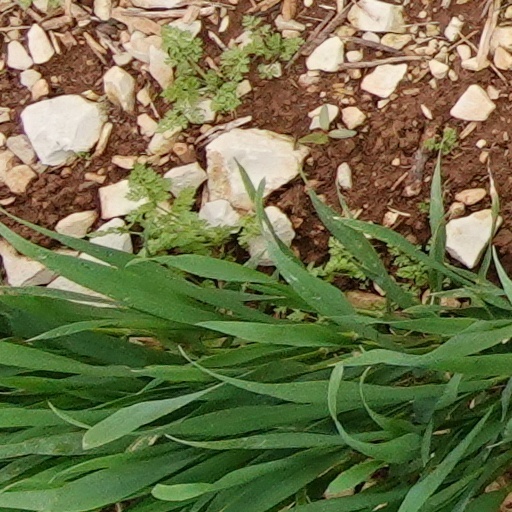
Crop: wheat